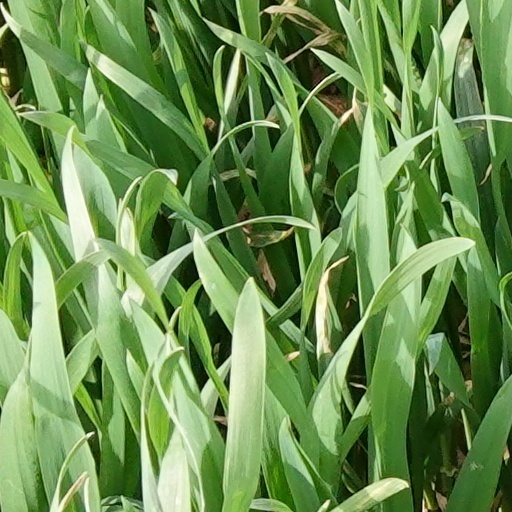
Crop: wheat